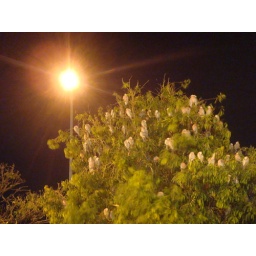
galahs like big pink flowers in palmerston's main drag